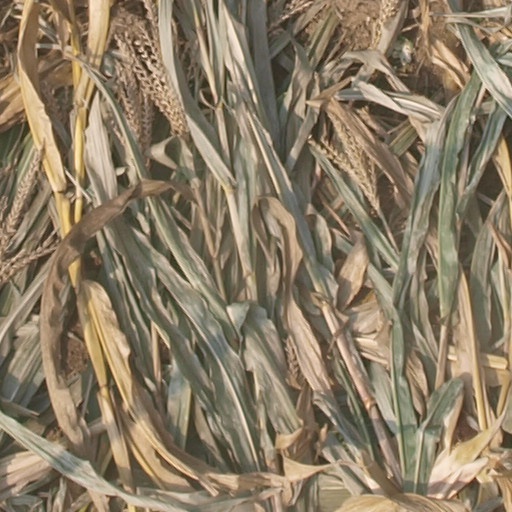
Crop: maize; corn